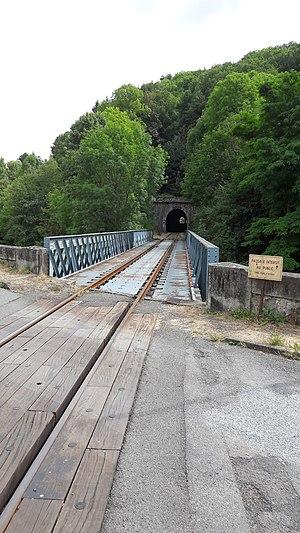
Traversé du pont d'Aubusson sur la Creuse et du tunnel de la ville d'Aubusson
La ligne de Busseau-sur-Creuse à Ussel est une ligne ferroviaire française à écartement standard et à voie unique, qui reliait la gare de Busseau-sur-Creuse et celle d'Ussel, en passant par Felletin. Aujourd'hui, seul le tronçon entre Busseau et Felletin est ouvert au trafic voyageurs. Entre Felletin et La Courtine la ligne a été déposée.